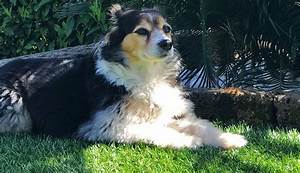
Label: dog